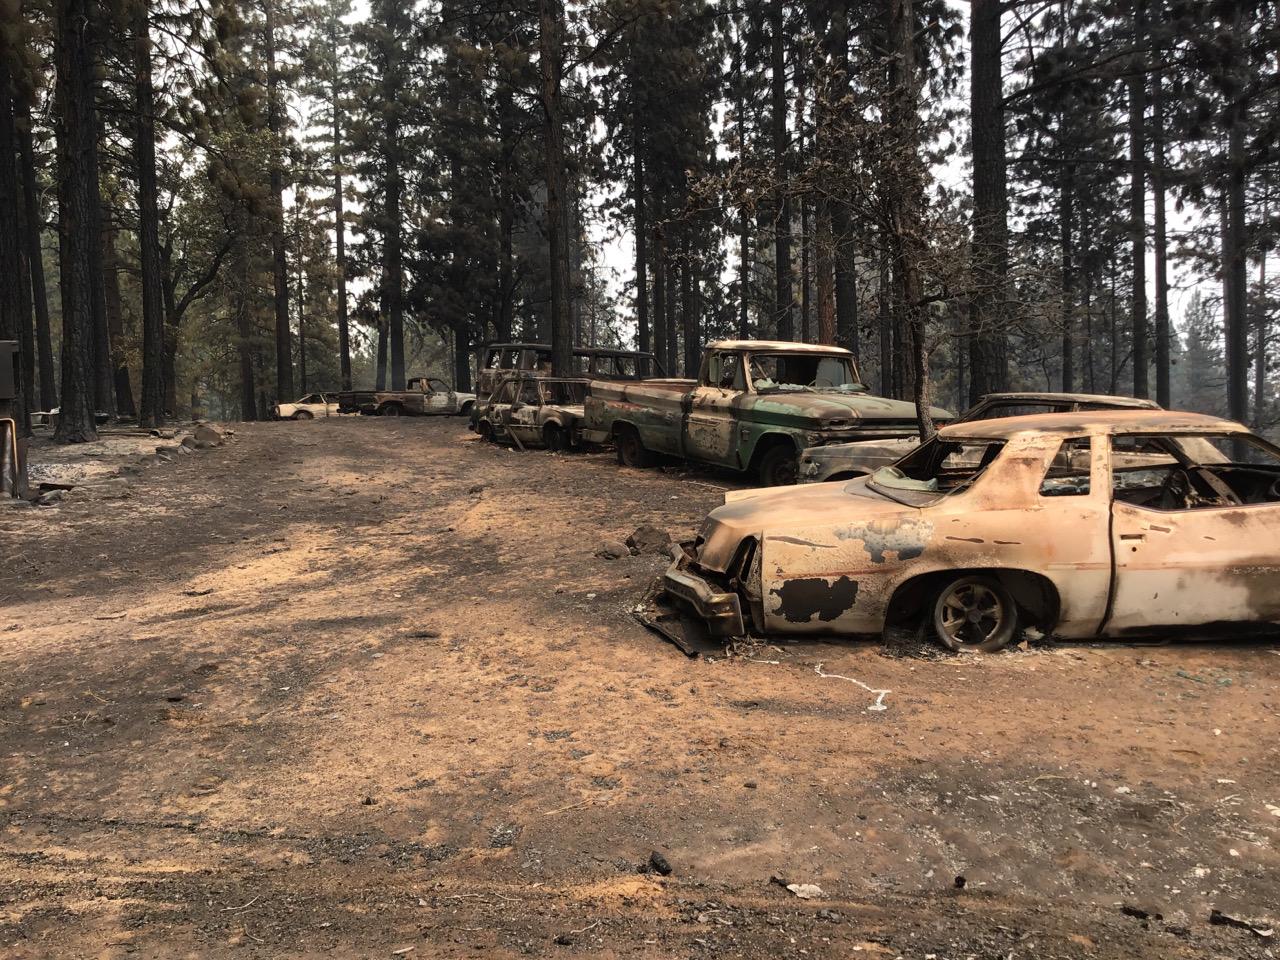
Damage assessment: destroyed